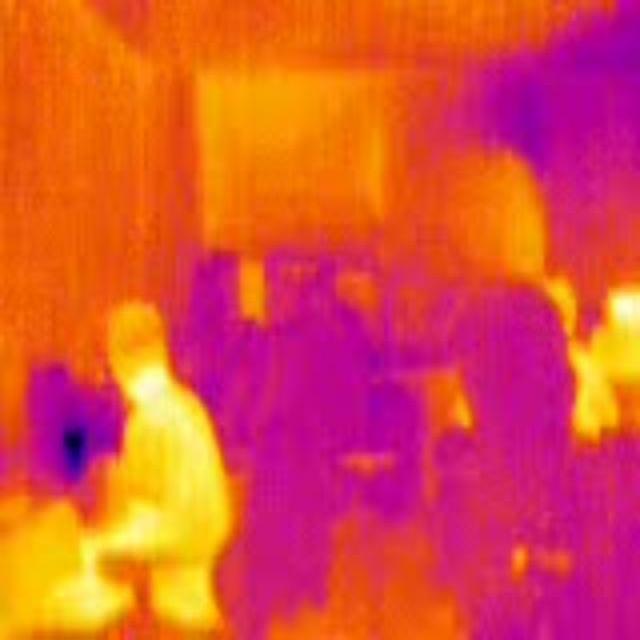
Detected objects:
label: person
label: person